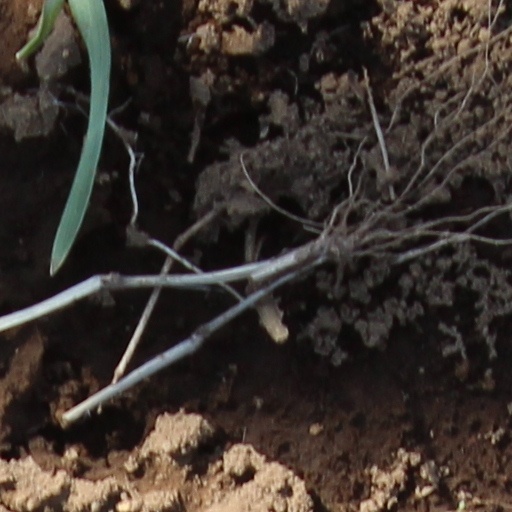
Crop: wheat